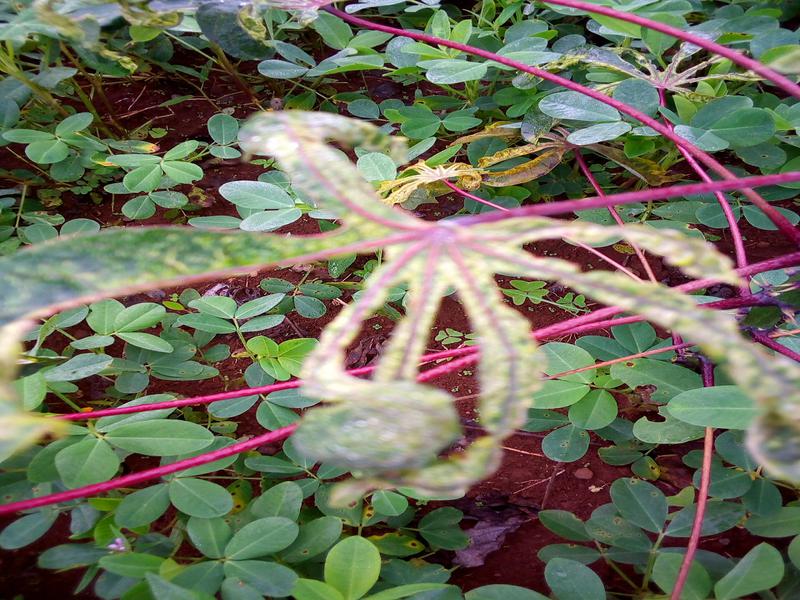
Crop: cassava
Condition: mosaic_disease